Backcasting

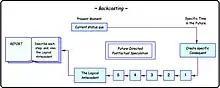
Temporal representation of backcasting

Backcasting, a term first coined by John B. Robinson in 1982, involves establishing the description of a very definite and very specific future situation. It then involves an imaginary moving backwards in time, step-by-step, in as many stages as are considered necessary, from the future to the present to reveal the mechanism through which that particular specified future could be attained from the present.